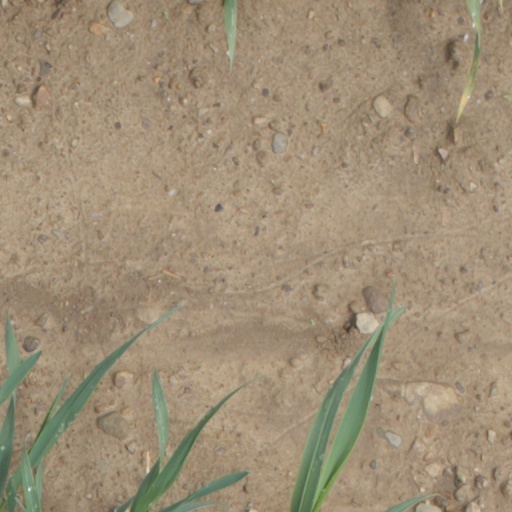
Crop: wheat